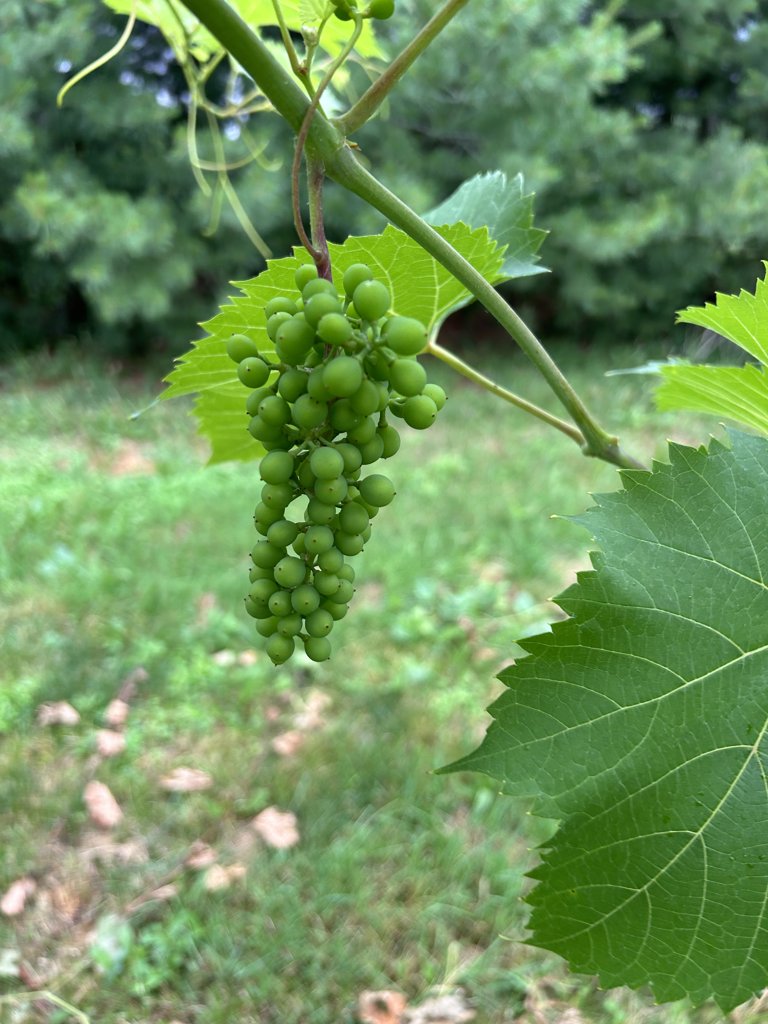
Berries visible: 81
Grape clusters: 1